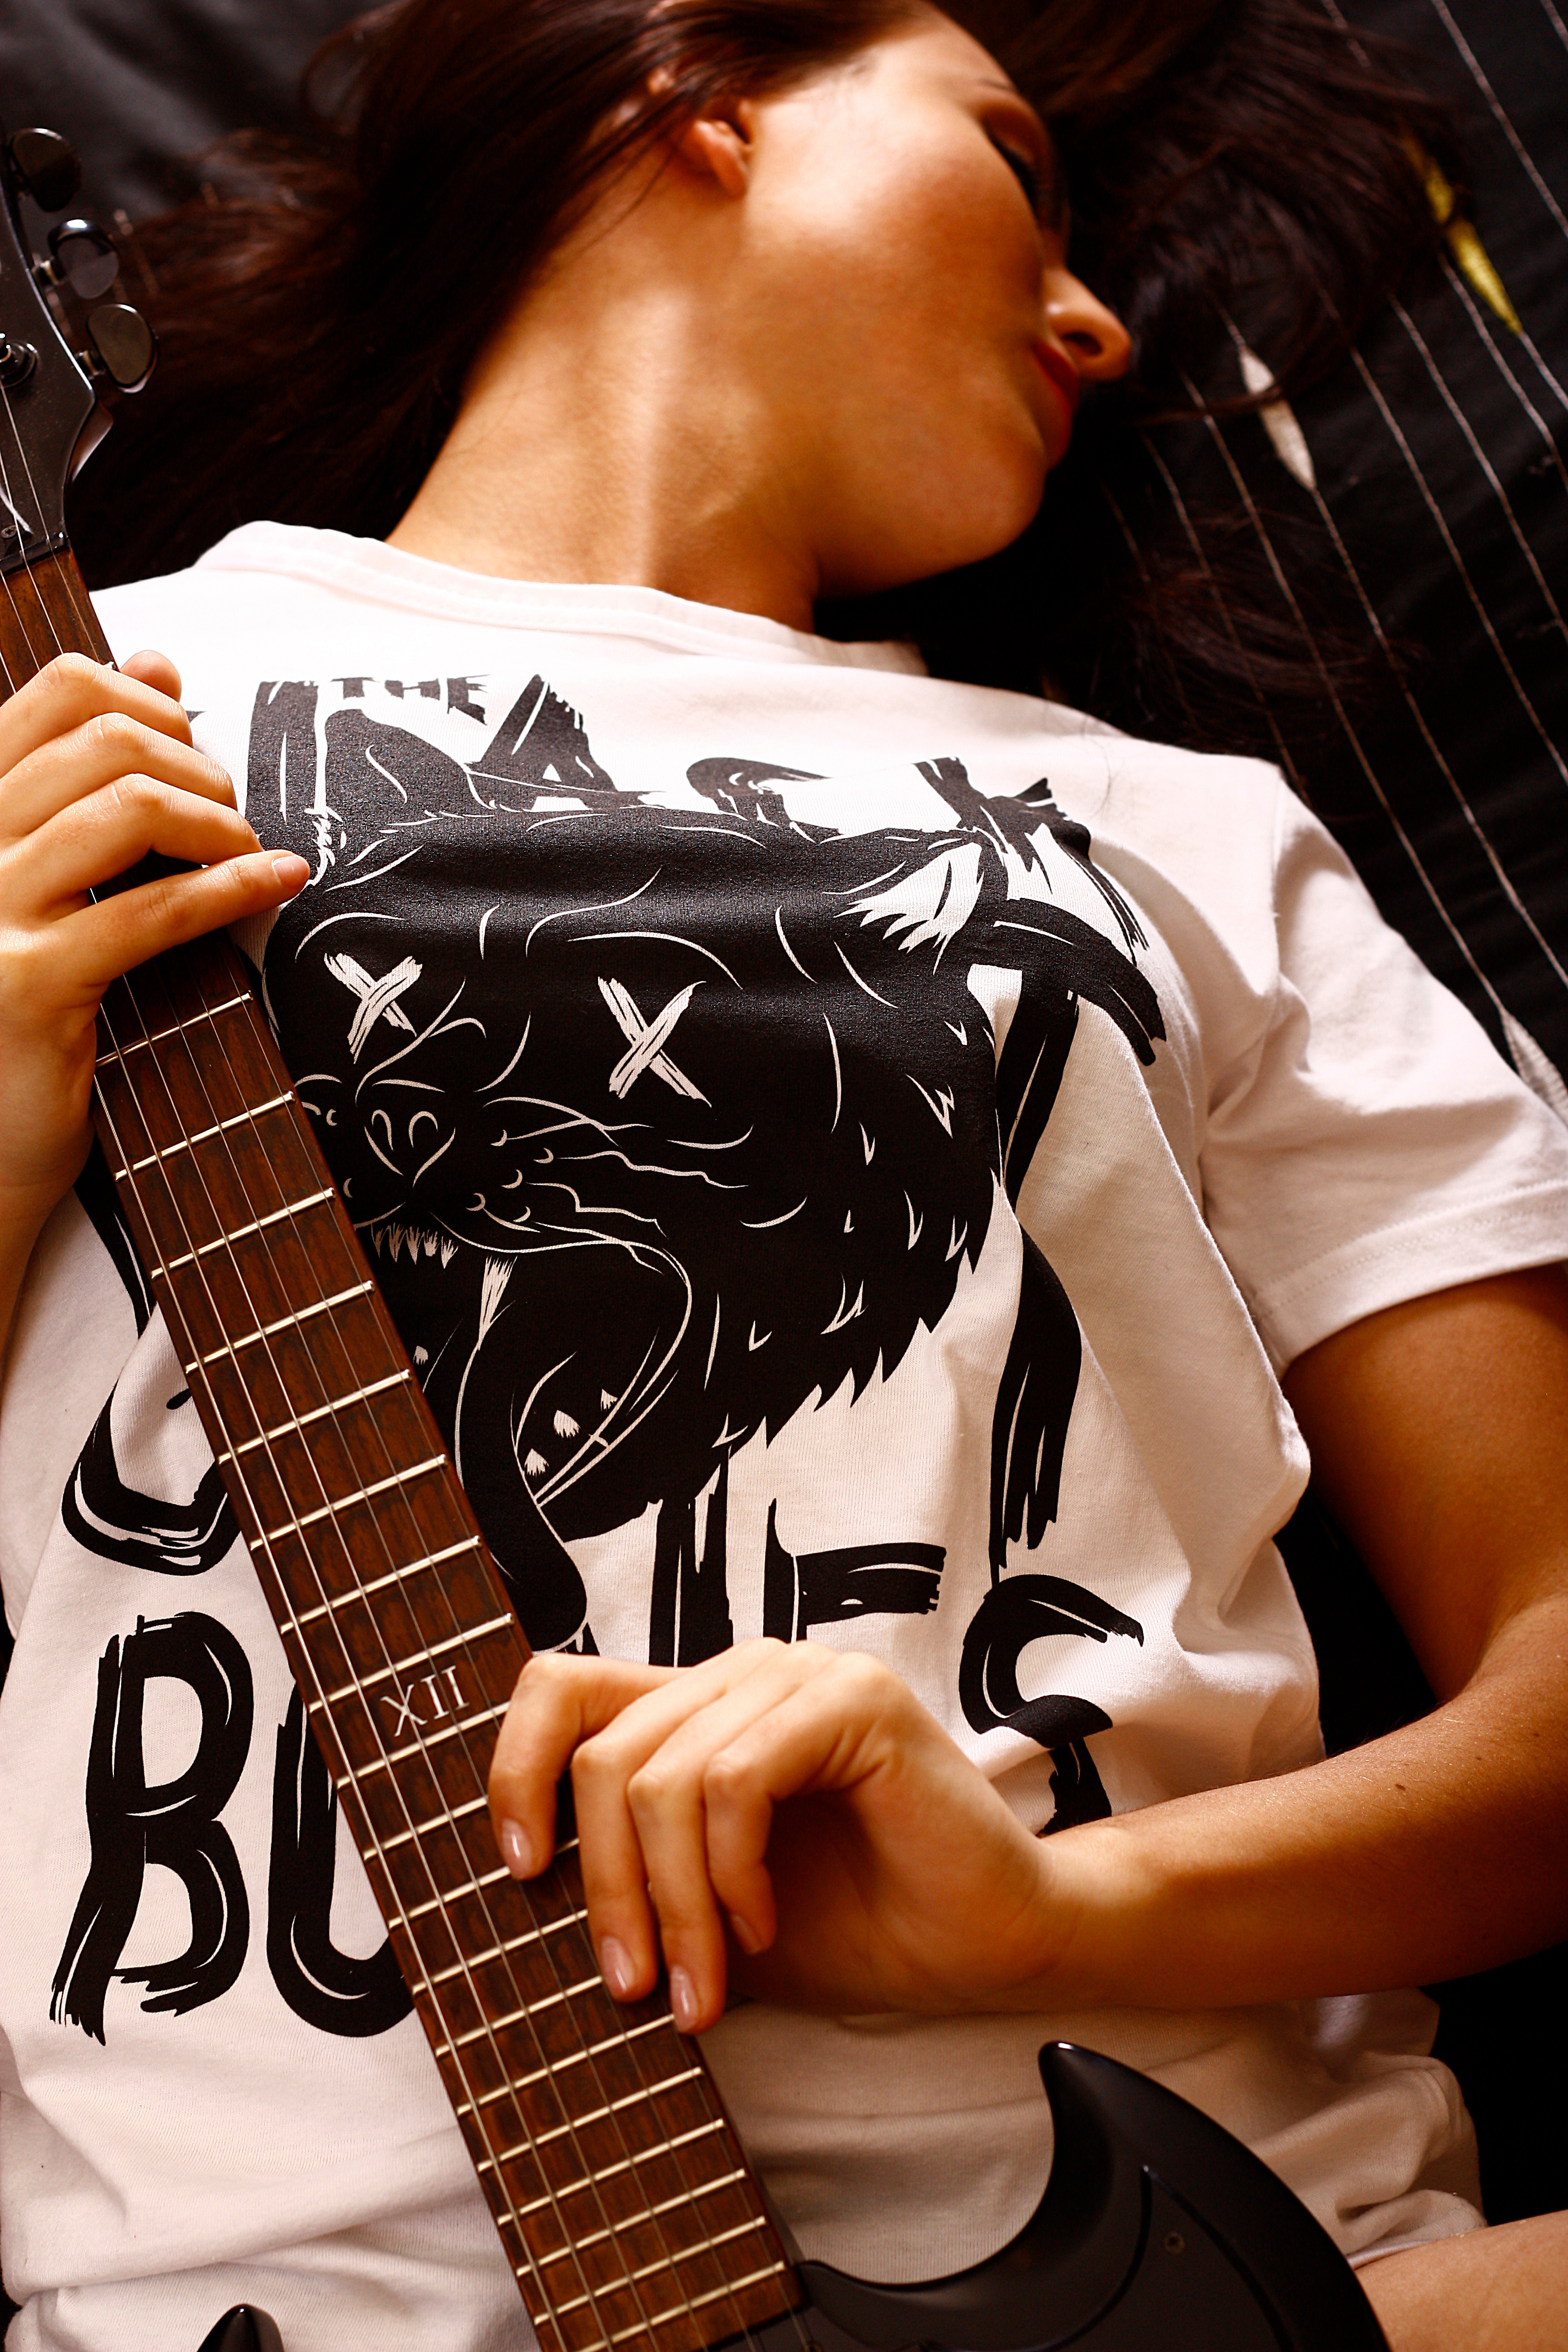
hand, person, girl, guitar, leg, youth, fashion, head, interaction, sense